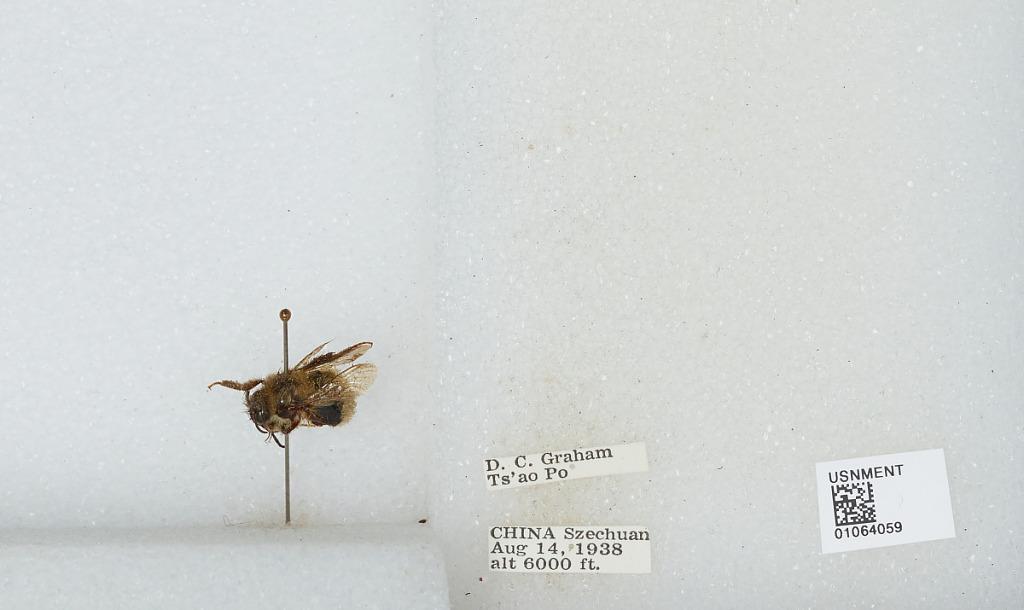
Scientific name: Bombus sp.
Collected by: D. Graham
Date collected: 1938-8-14
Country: China
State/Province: Sichuan
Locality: Ts'ao Po